Sean Glennon

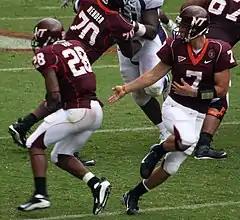
Glennon hands the ball off to Tech tailback Brandon Ore in the Hokies' 2007 opener against East Carolina

Due to his numerically successful high school career and the number of awards granted him, Glennon was widely recruited by college teams eager to find a stable quarterback. Most Atlantic Coast Conference schools were among those who recruited Glennon. Glennon eventually narrowed that list down to two: Georgia Tech and Virginia Tech. After visiting the campuses of each school, Glennon made his decision, committing to Virginia Tech on August 14, 2003.